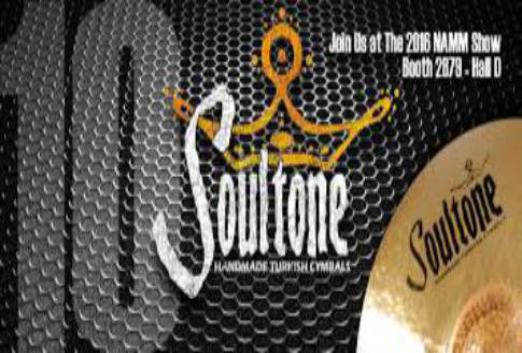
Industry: Leisure